Bandra Terminus–Haridwar Express

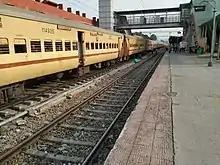
19020 Dehradun Express on Platform 1 of Meerut City

The 19019 / 19020 Bandra Terminus–Haridwar Dehradun Express is an express train of Indian Railways Western Railway Zone that runs between and in India on a daily basis. Initially it ran between Dehradun and Bandra Terminus, but now it runs only between Haridwar and Bandra Terminus as Haridwar Express.